North Korea–United States relations

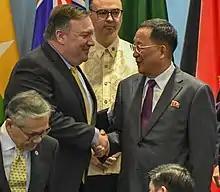
US Secretary of State Mike Pompeo shakes hands with North Korean Minister of Foreign Affairs Ri Yong Ho in August 2018

An American citizen by the name of Tony Kim, also known by the Korean name of Kim Sang-duk, was detained while attempting to leave North Korea through Pyongyang International Airport. In January 2016, an American student, Otto Warmbier, was detained at Pyongyang International Airport after allegedly attempting to steal a propaganda poster from his hotel. The other members of his tour group, which including several U.S. citizens, were allowed to leave without incident. Hotel security footage allegedly showed Warmbier going into a staff-only area of the hotel and removing the poster from the wall. In March 2016, he was sentenced to 15 years of hard labor, but in June 2017 was released from North Korea, having suspiciously fallen into a coma-like state. He died a few days after being repatriated to the U.S. North Korea claimed that they had nothing to do with his death. The China-based travel company that took Warmbier to North Korea as part of a tourist group stated that it would no longer accept U.S. citizens on its tours to avoid similar incidents. After Americans heard about Warmbier's death, 49% wanted the administration to act, while 35% did not. Of those Americans who wanted action to be taken, the most popular response was for the U.S. to tighten sanctions on North Korea, and the second most popular was a total travel ban between the two countries. United States military action was the least popular response.